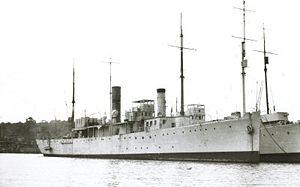
La classe Flower comprenait cinq sous-classes de sloops construits dans le cadre du programme de guerre d'urgence pour la Royal Navy pendant la Première Guerre mondiale, qui ont tous reçu le nom de diverses fleurs.